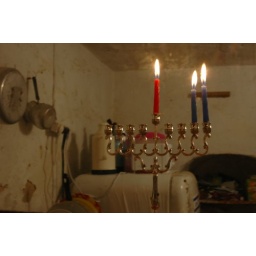
menorah lit in kitchen window for hanukkah, jerusalem